Chorizo

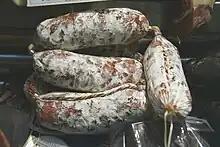
String of

Generally, Spanish is made from coarsely chopped pork and pork fat, seasoned with garlic, (a smoked paprika) and salt. It can be classed as either (spicy) or (sweet), depending upon the type of used. There are hundreds of regional varieties of Spanish , some smoked and some unsmoked, that are each made somewhat differently and may include herbs and other ingredients. For example, is a thicker sausage with the meat more finely ground. Among the varieties is from the region, which has PGI protection within the EU.